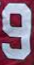
Number: 9